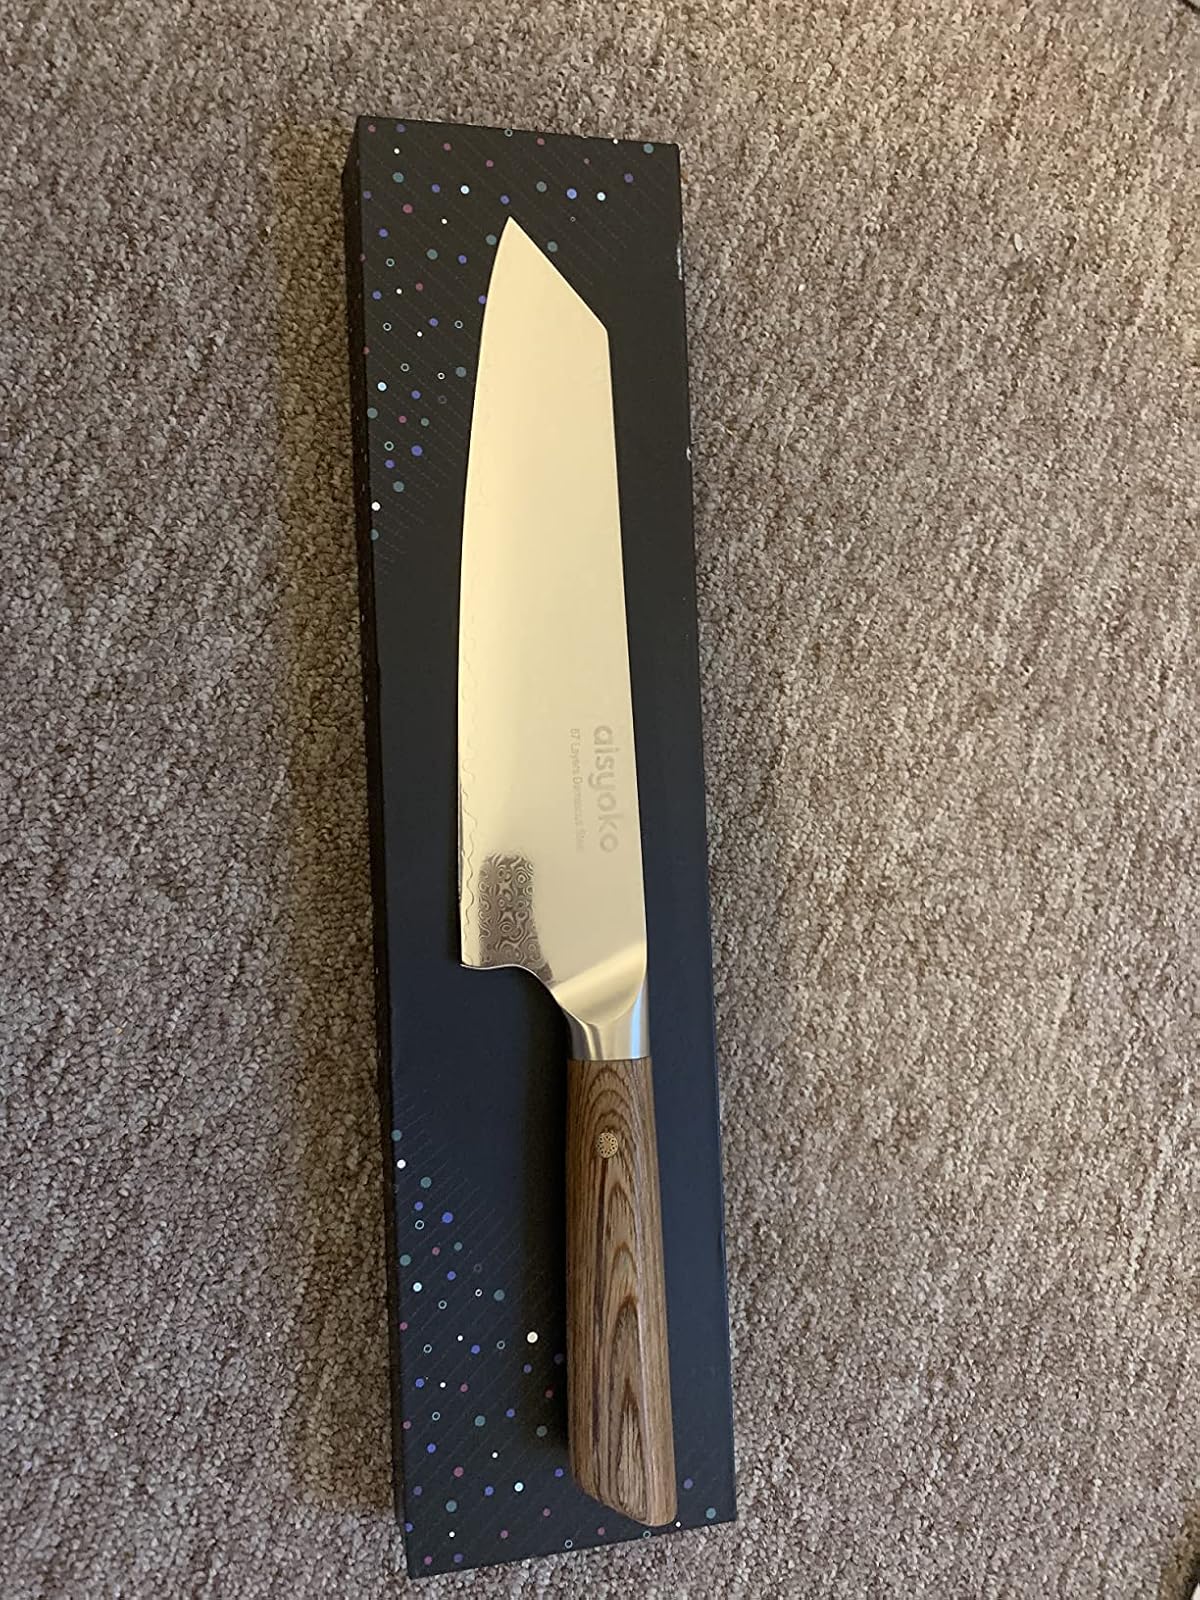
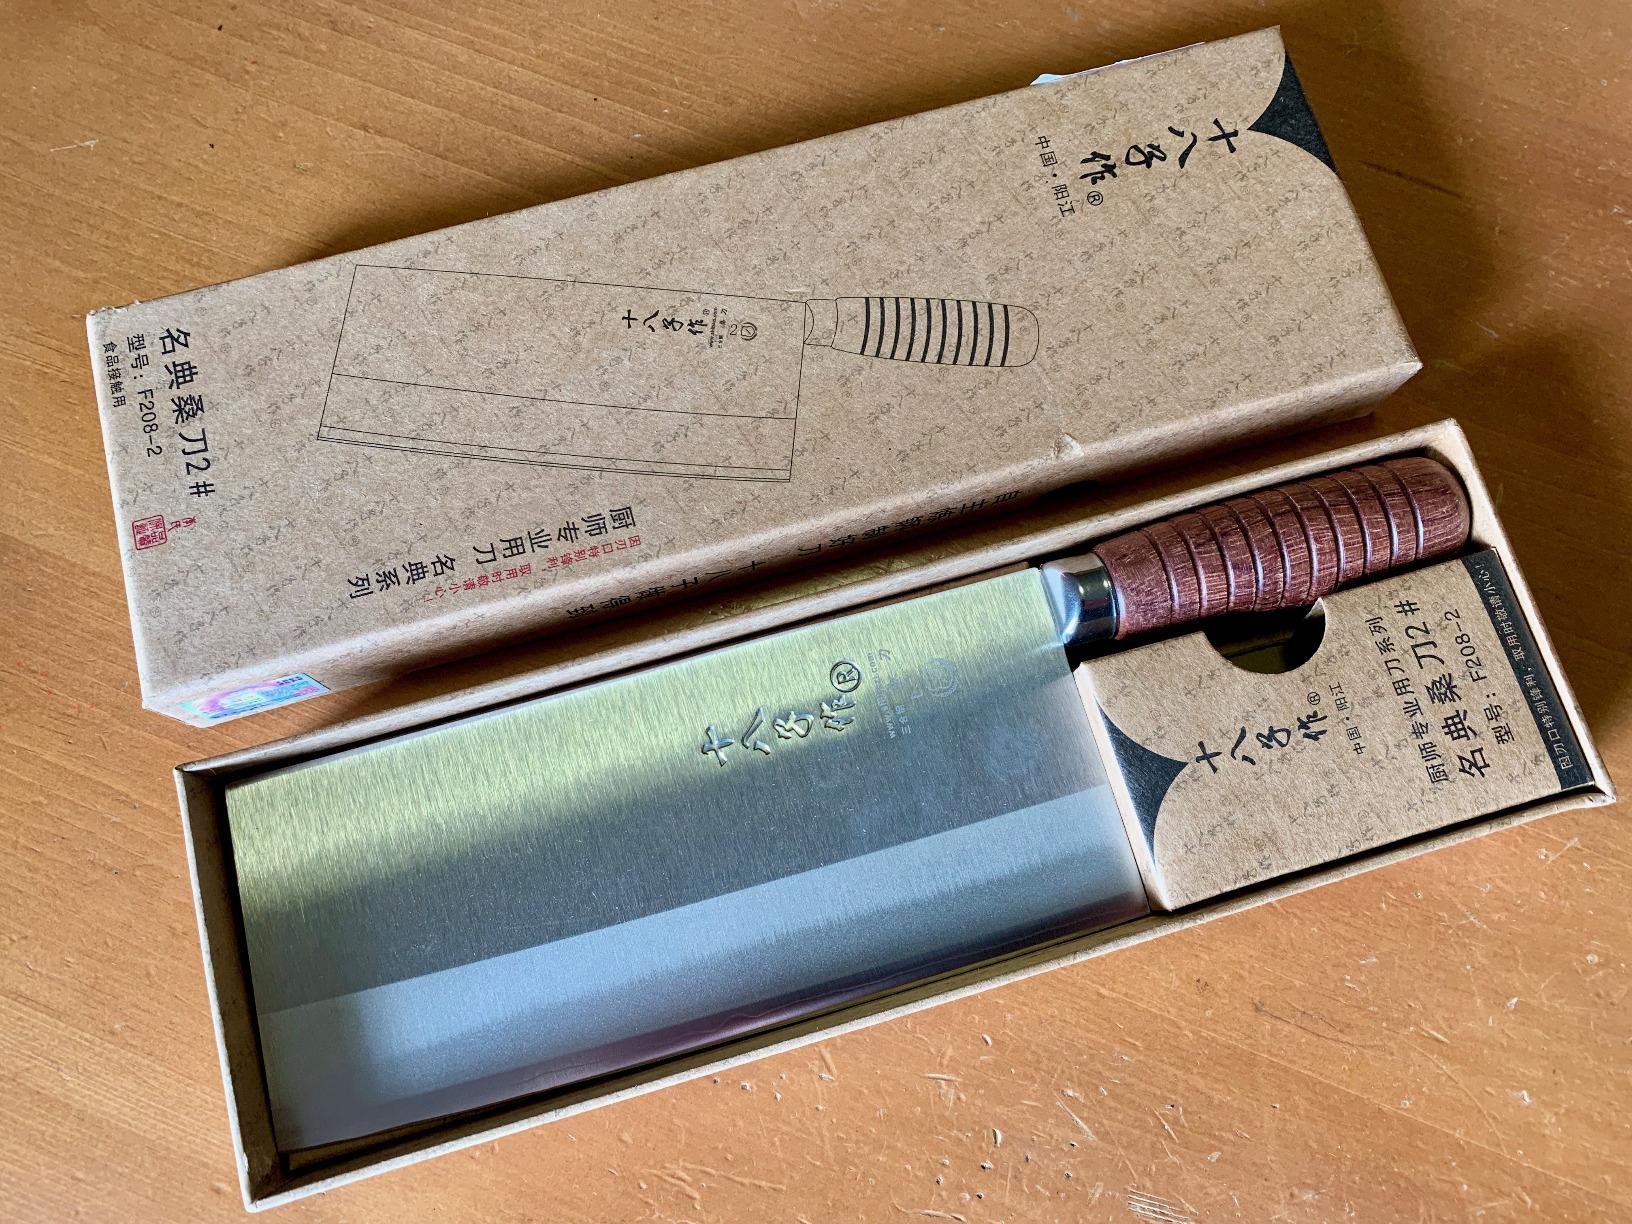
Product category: items_knife
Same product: no